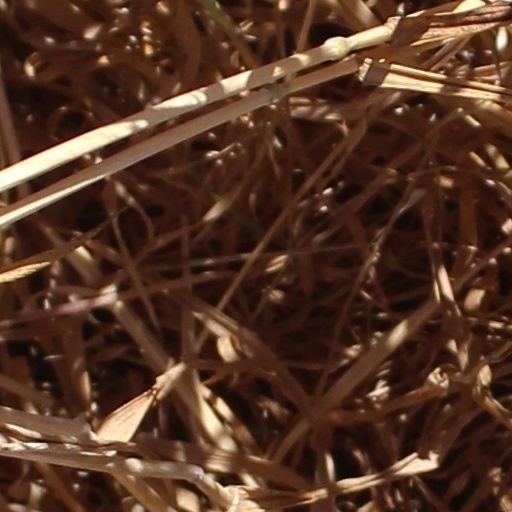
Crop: wheat